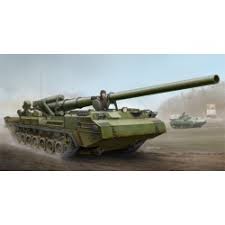
Label: Air Defense